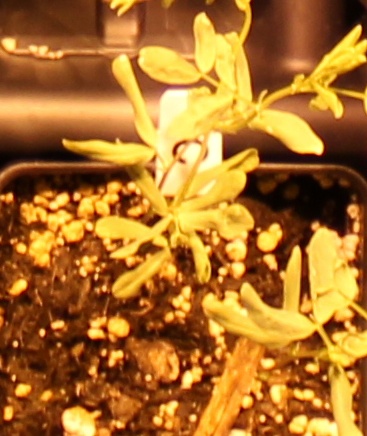
Label: Lentil